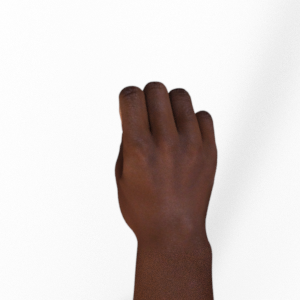
Label: rock